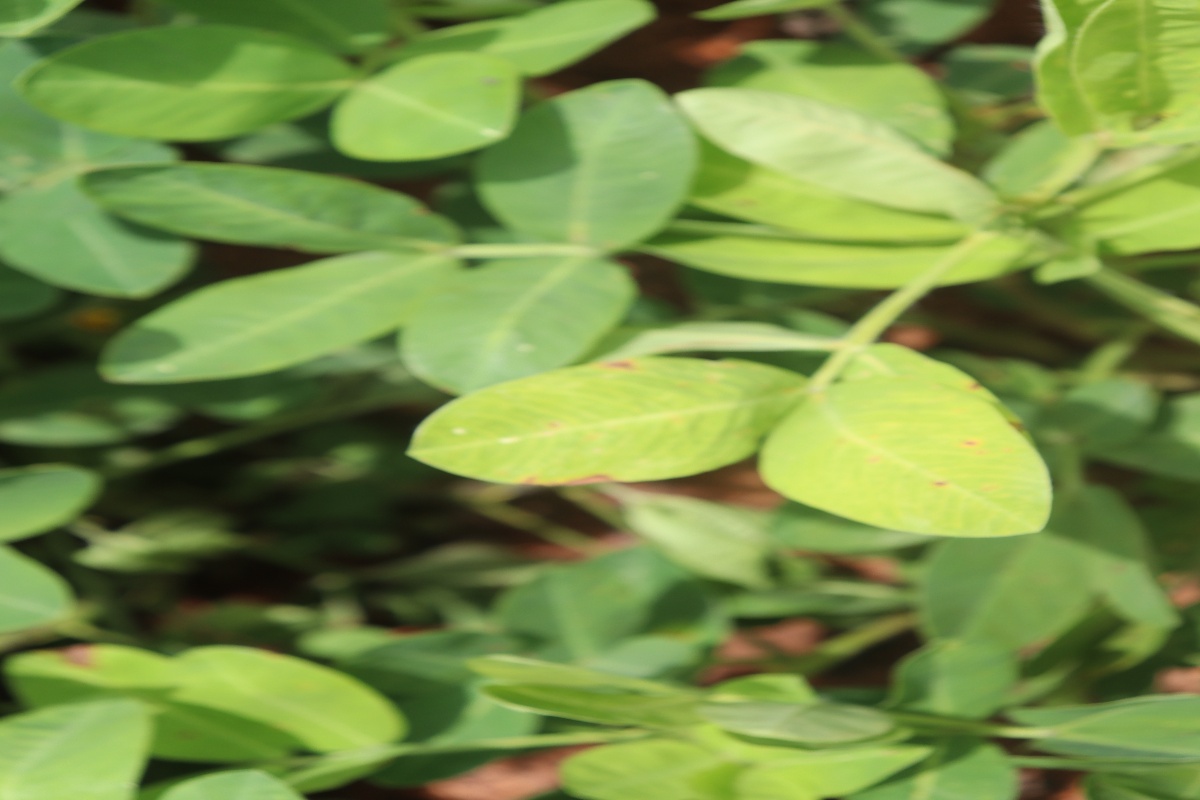
Label: early_leaf_spot